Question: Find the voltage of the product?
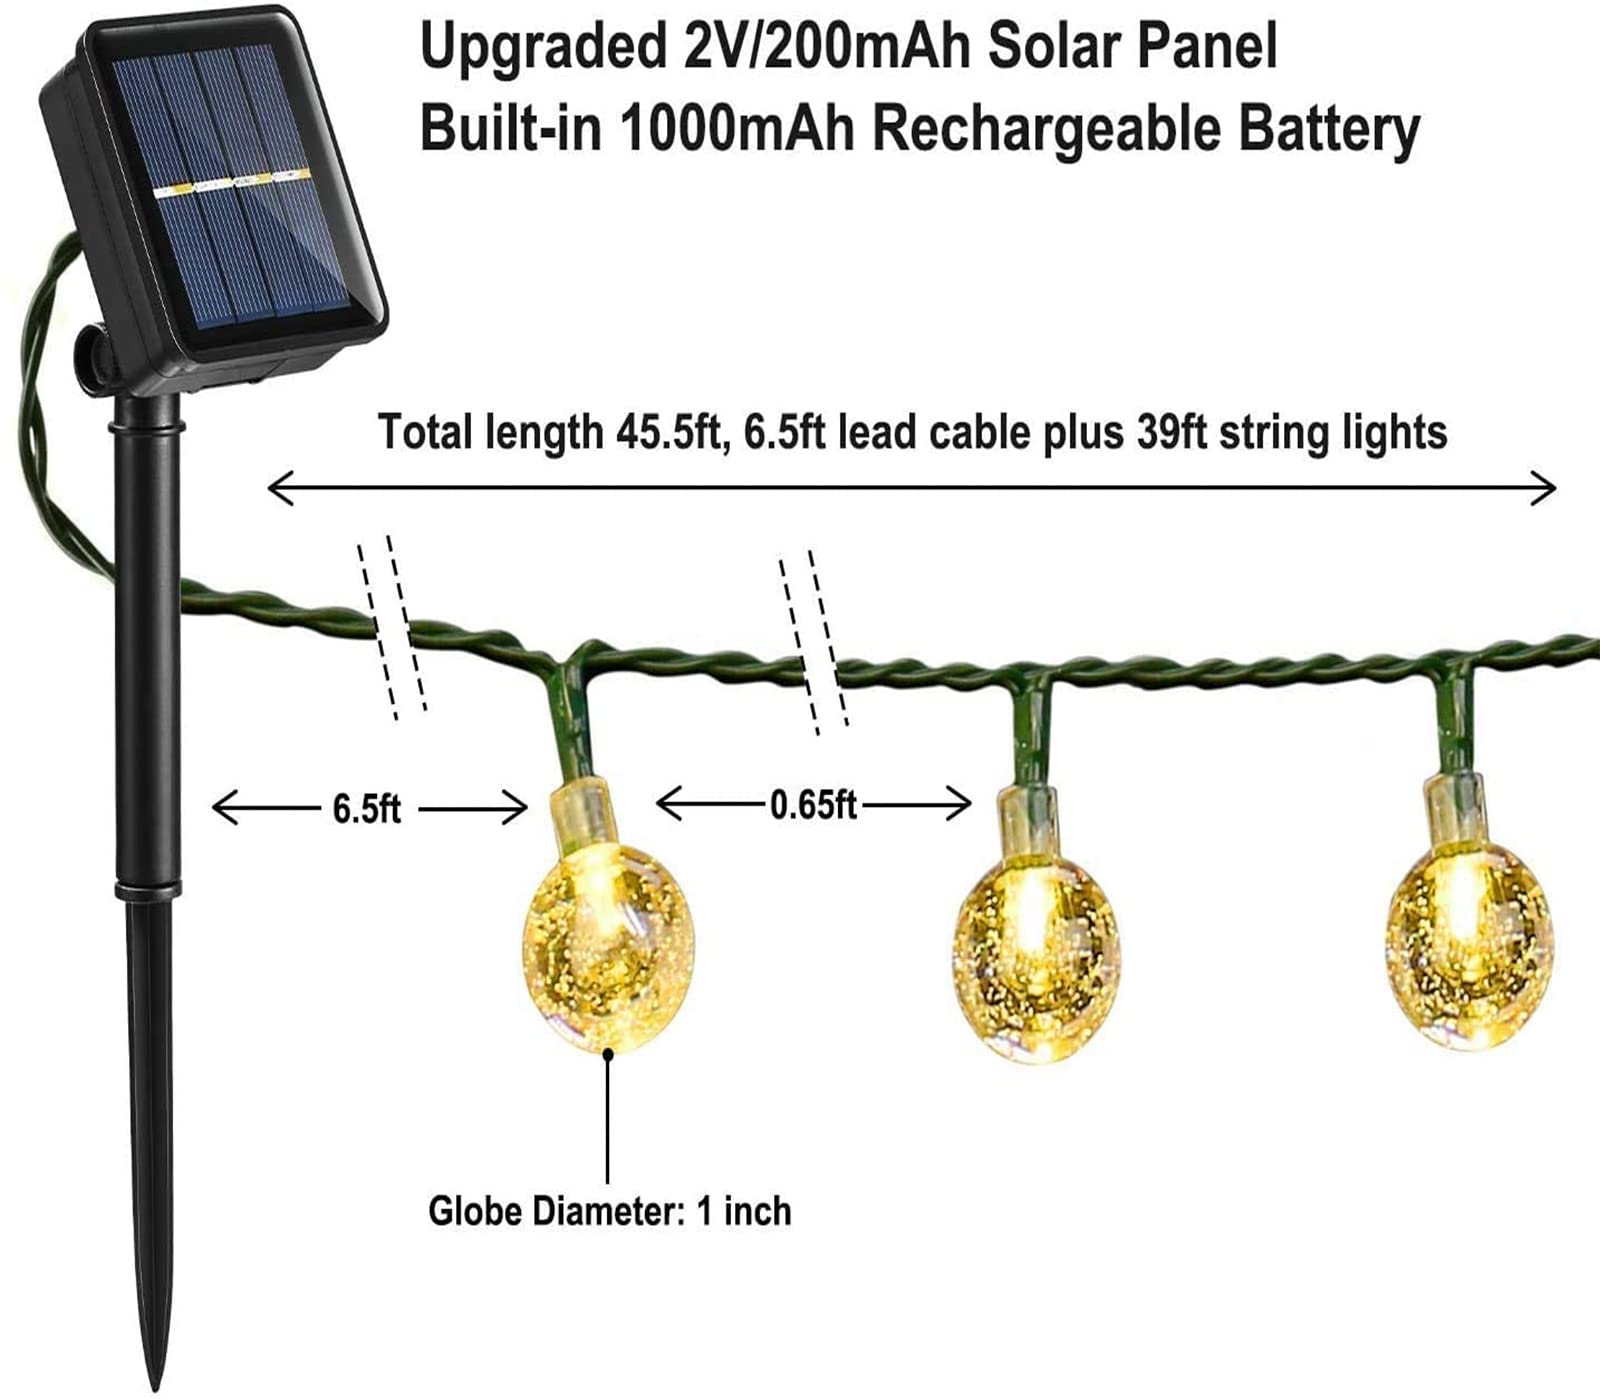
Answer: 2.0 volt